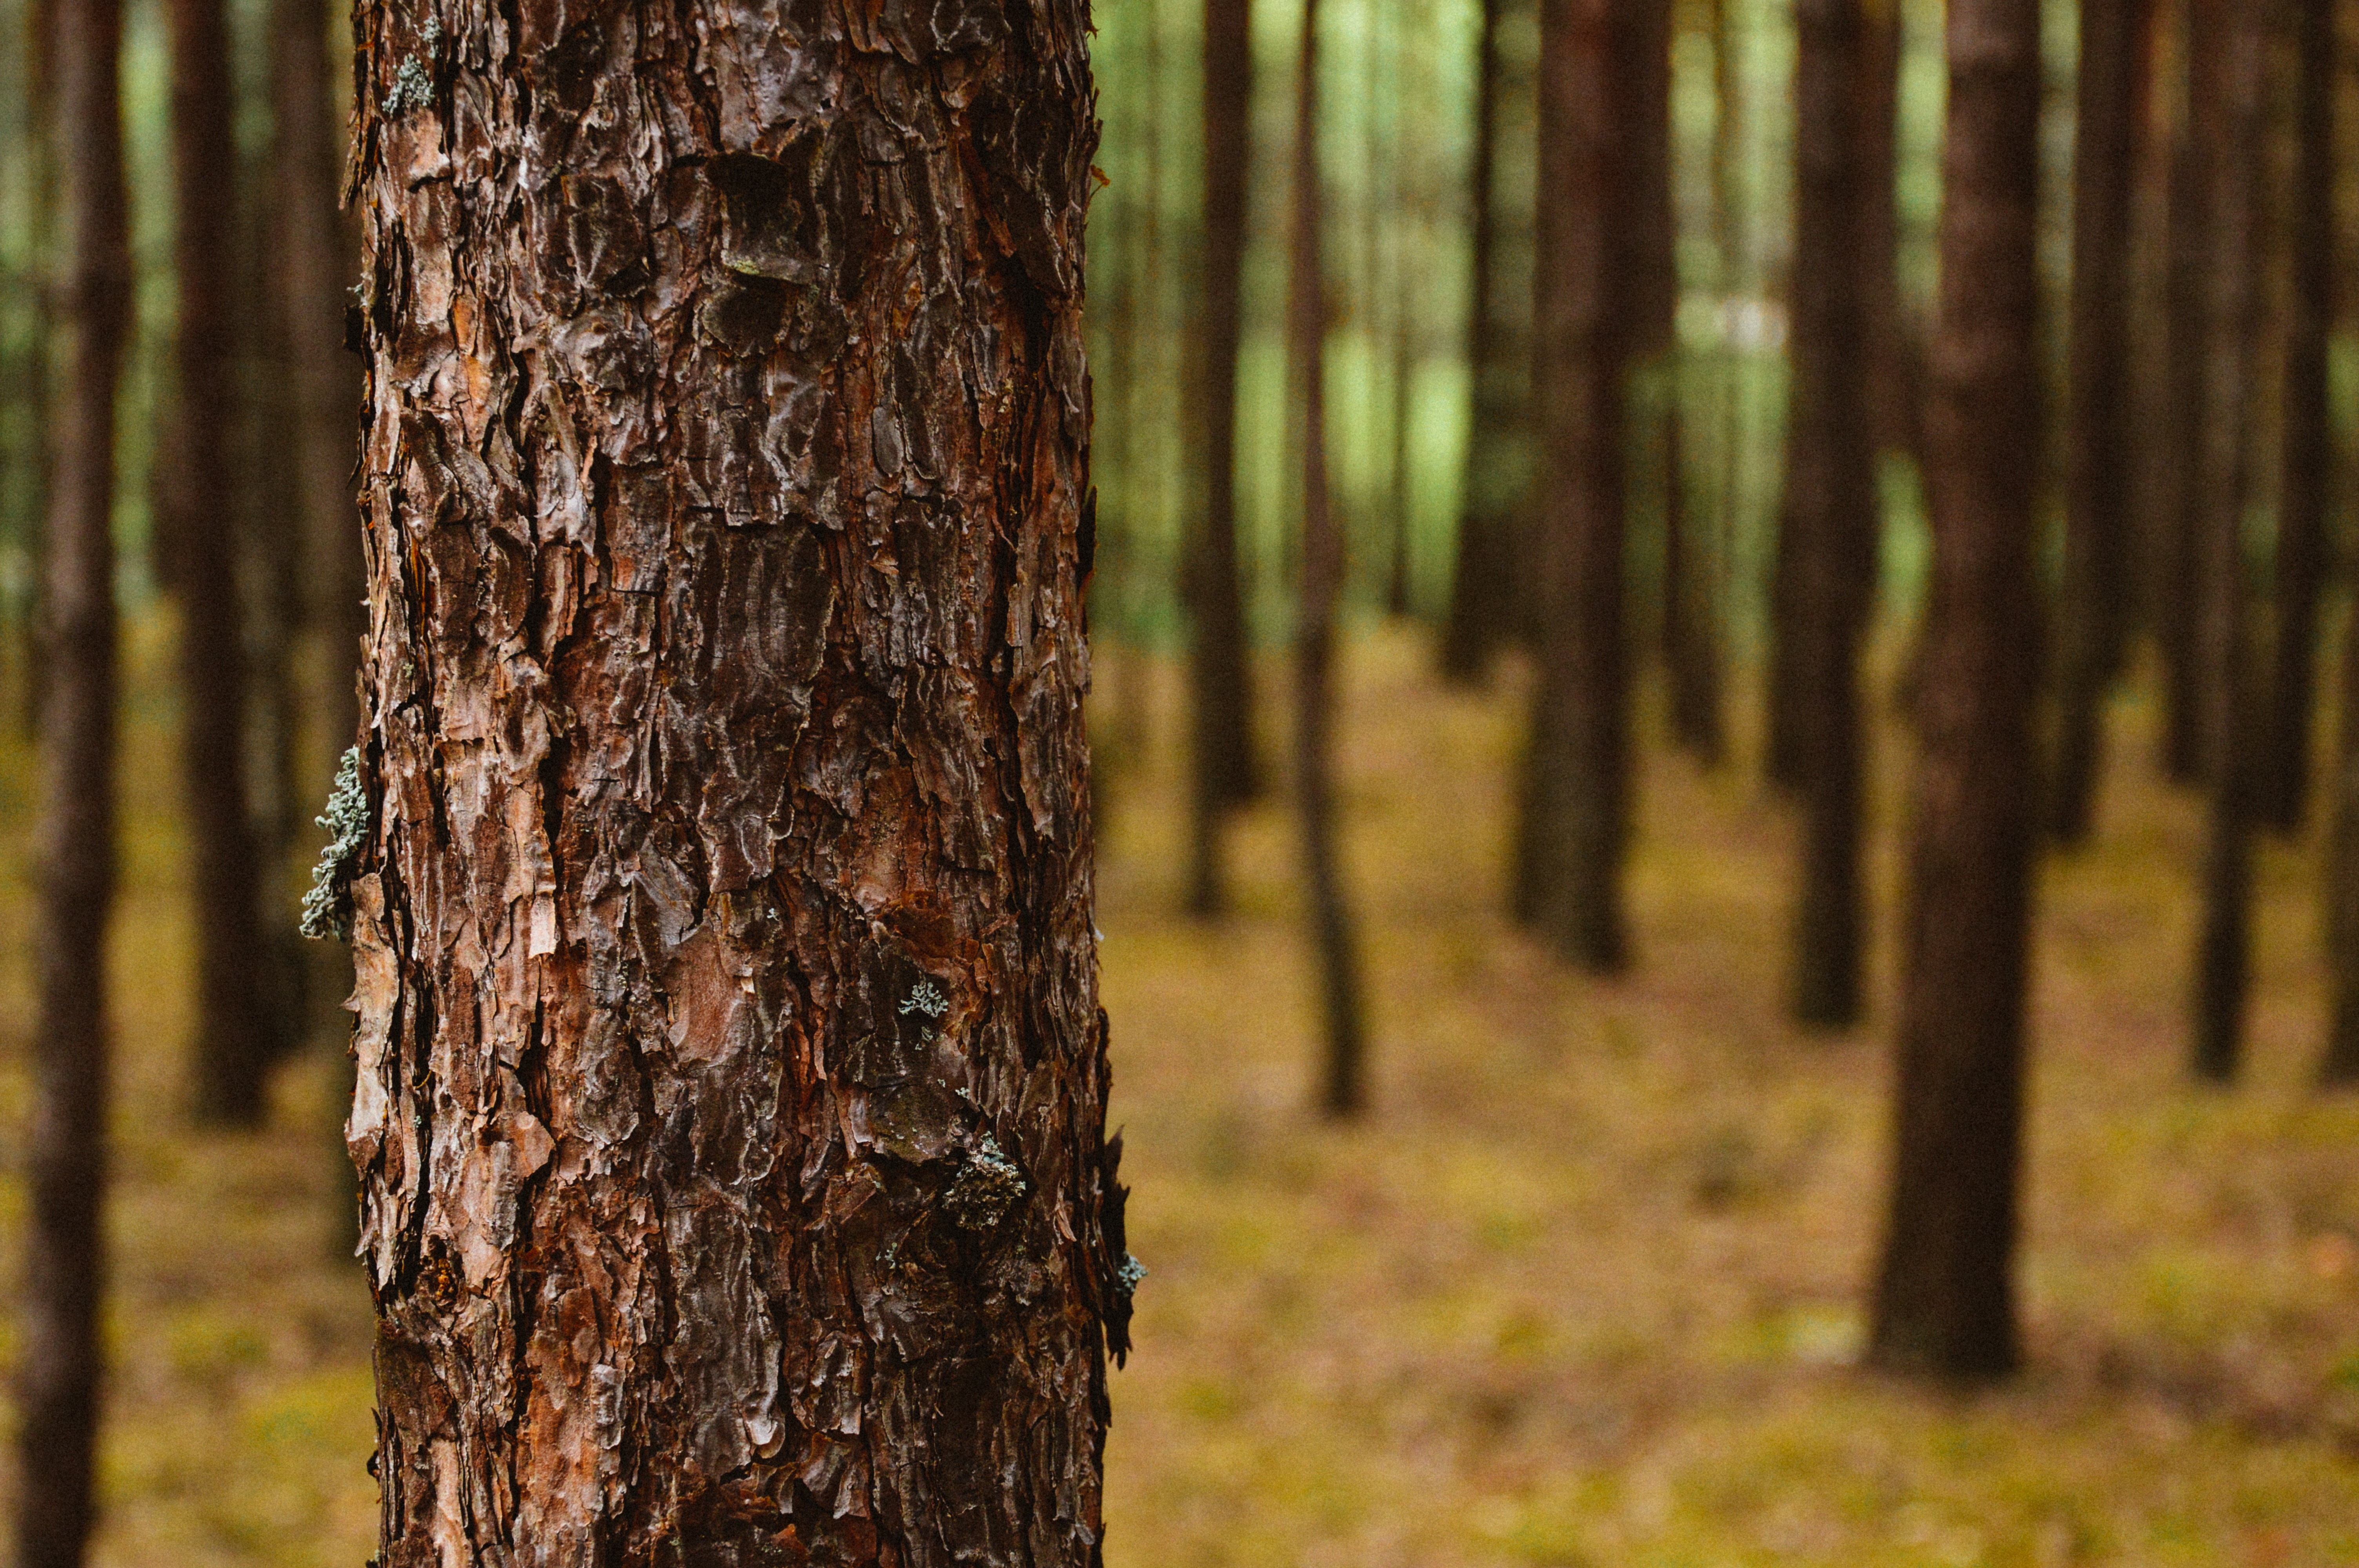
tree, nature, forest, branch, plant, wood, sunlight, leaf, trunk, bark, environment, rural, green, autumn, season, trees, woods, deciduous, grove, woodland, habitat, ecosystem, natural environment, plant stem, woody plant, land plant